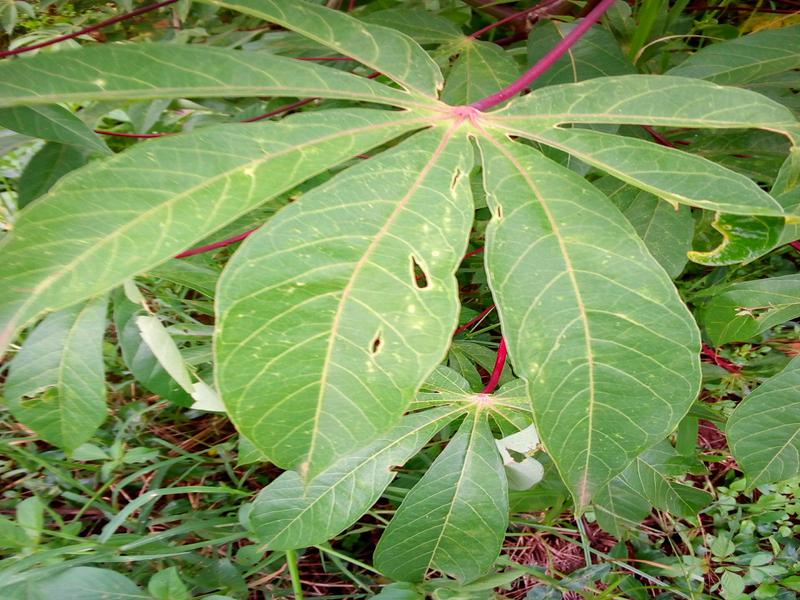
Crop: cassava
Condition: green_mottle